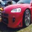
Label: automobile